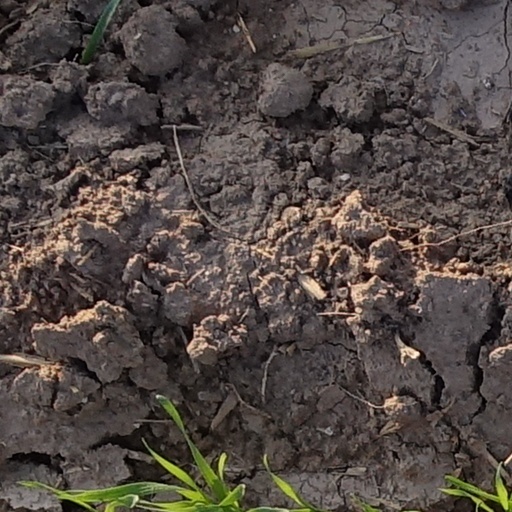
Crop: wheat